Impact (mechanics)

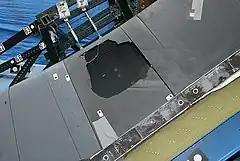
Mock-up of a Space Shuttle leading edge made with an RCC-panel taken from "Atlantis" showing impact damage during a test

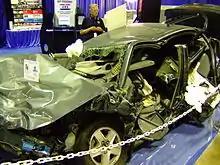
Chevrolet Malibu involved in a rollover crash

Road traffic accidents usually involve impact loading, such as when a car hits a traffic bollard, water hydrant or tree, the damage being localized to the impact zone. When vehicles collide, the damage increases with the relative velocity of the vehicles, the damage increasing as the square of the velocity since it is the impact kinetic energy (1/2 mv) which is the variable of importance. Much design effort is made to improve the impact resistance of cars so as to minimize user injury. It can be achieved in several ways: by enclosing the driver and passengers in a safety cell for example. The cell is reinforced so it will survive in high speed crashes, and so protect the users. Parts of the body shell outside the cell are designed to crumple progressively, absorbing most of the kinetic energy which must be dissipated by the impact.